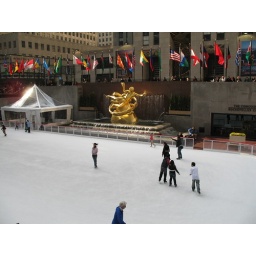
The girl in the pink top was showing off and was mid spin here. Cocky caaaaaaaaaaaaa